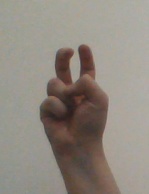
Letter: toot